Marv Levy

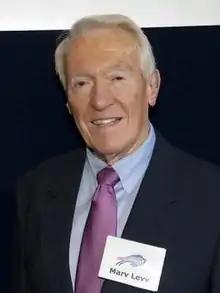
Levy in 2009

Marvin Daniel Levy (born August 3, 1925) is an American former football coach and executive who was a head coach in the National Football League (NFL) for seventeen seasons. He spent most of his head coaching career with the Buffalo Bills, leading them from 1986 to 1997. After spending ten years as head coach in college, Levy was hired to coach the Montreal Alouettes of Canadian Football League (CFL) in 1973. From 1973 to 1977, he won two Grey Cup titles with Montreal.